Honeyguide

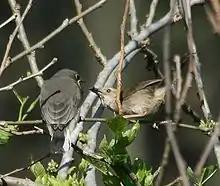
Brown-backed honeybird juvenile fed by host parent, a rock-loving cisticola

Most honeyguides are dull-colored, though some have bright yellow coloring in the plumage. All have light outer tail feathers, which are white in all the African species. The smallest species by body mass appears to be the green-backed honeyguide, at an average of , and by length appears to be the Cassin's honeyguide, at an average of , while the largest species by weight is the lyre-tailed honeyguide, at , and by length, is the greater honeyguide, at .